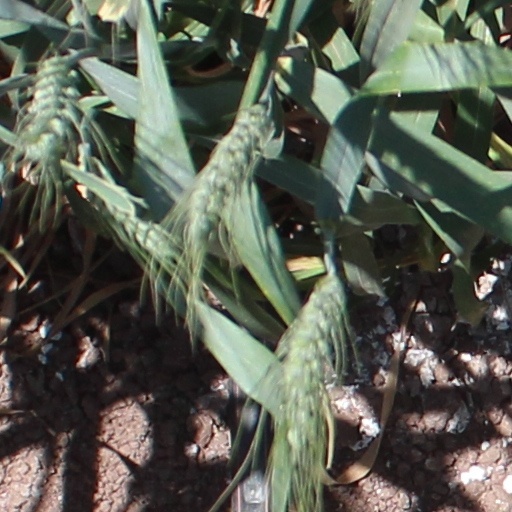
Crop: wheat